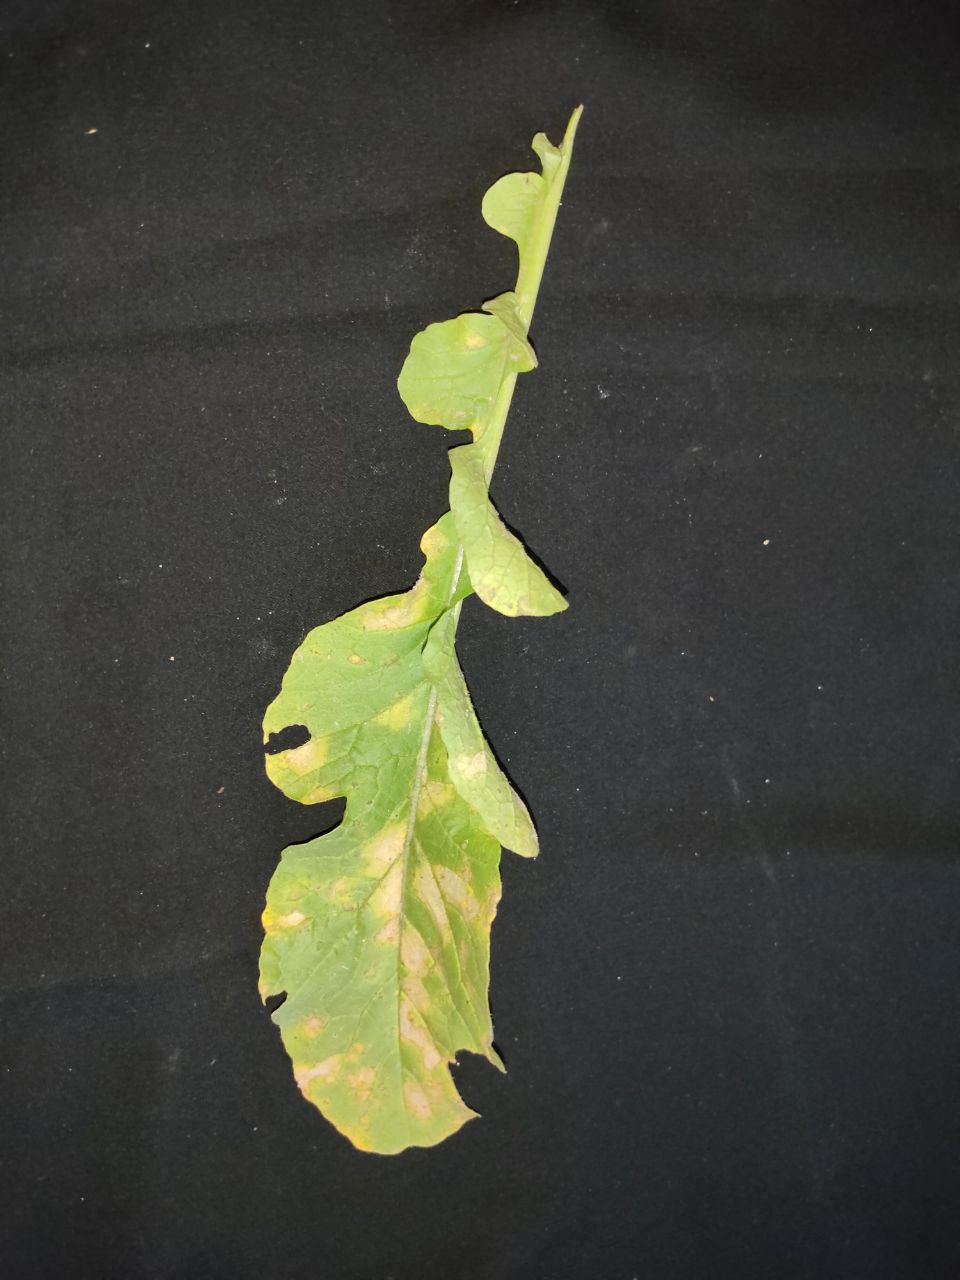
Label: Mosaic virus